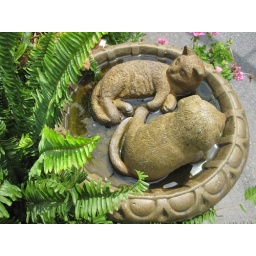
Kitty and dog statues reclining in a bird feeder